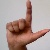
The image shows a hand gesture representing the letter 'L' in Indian Sign Language.